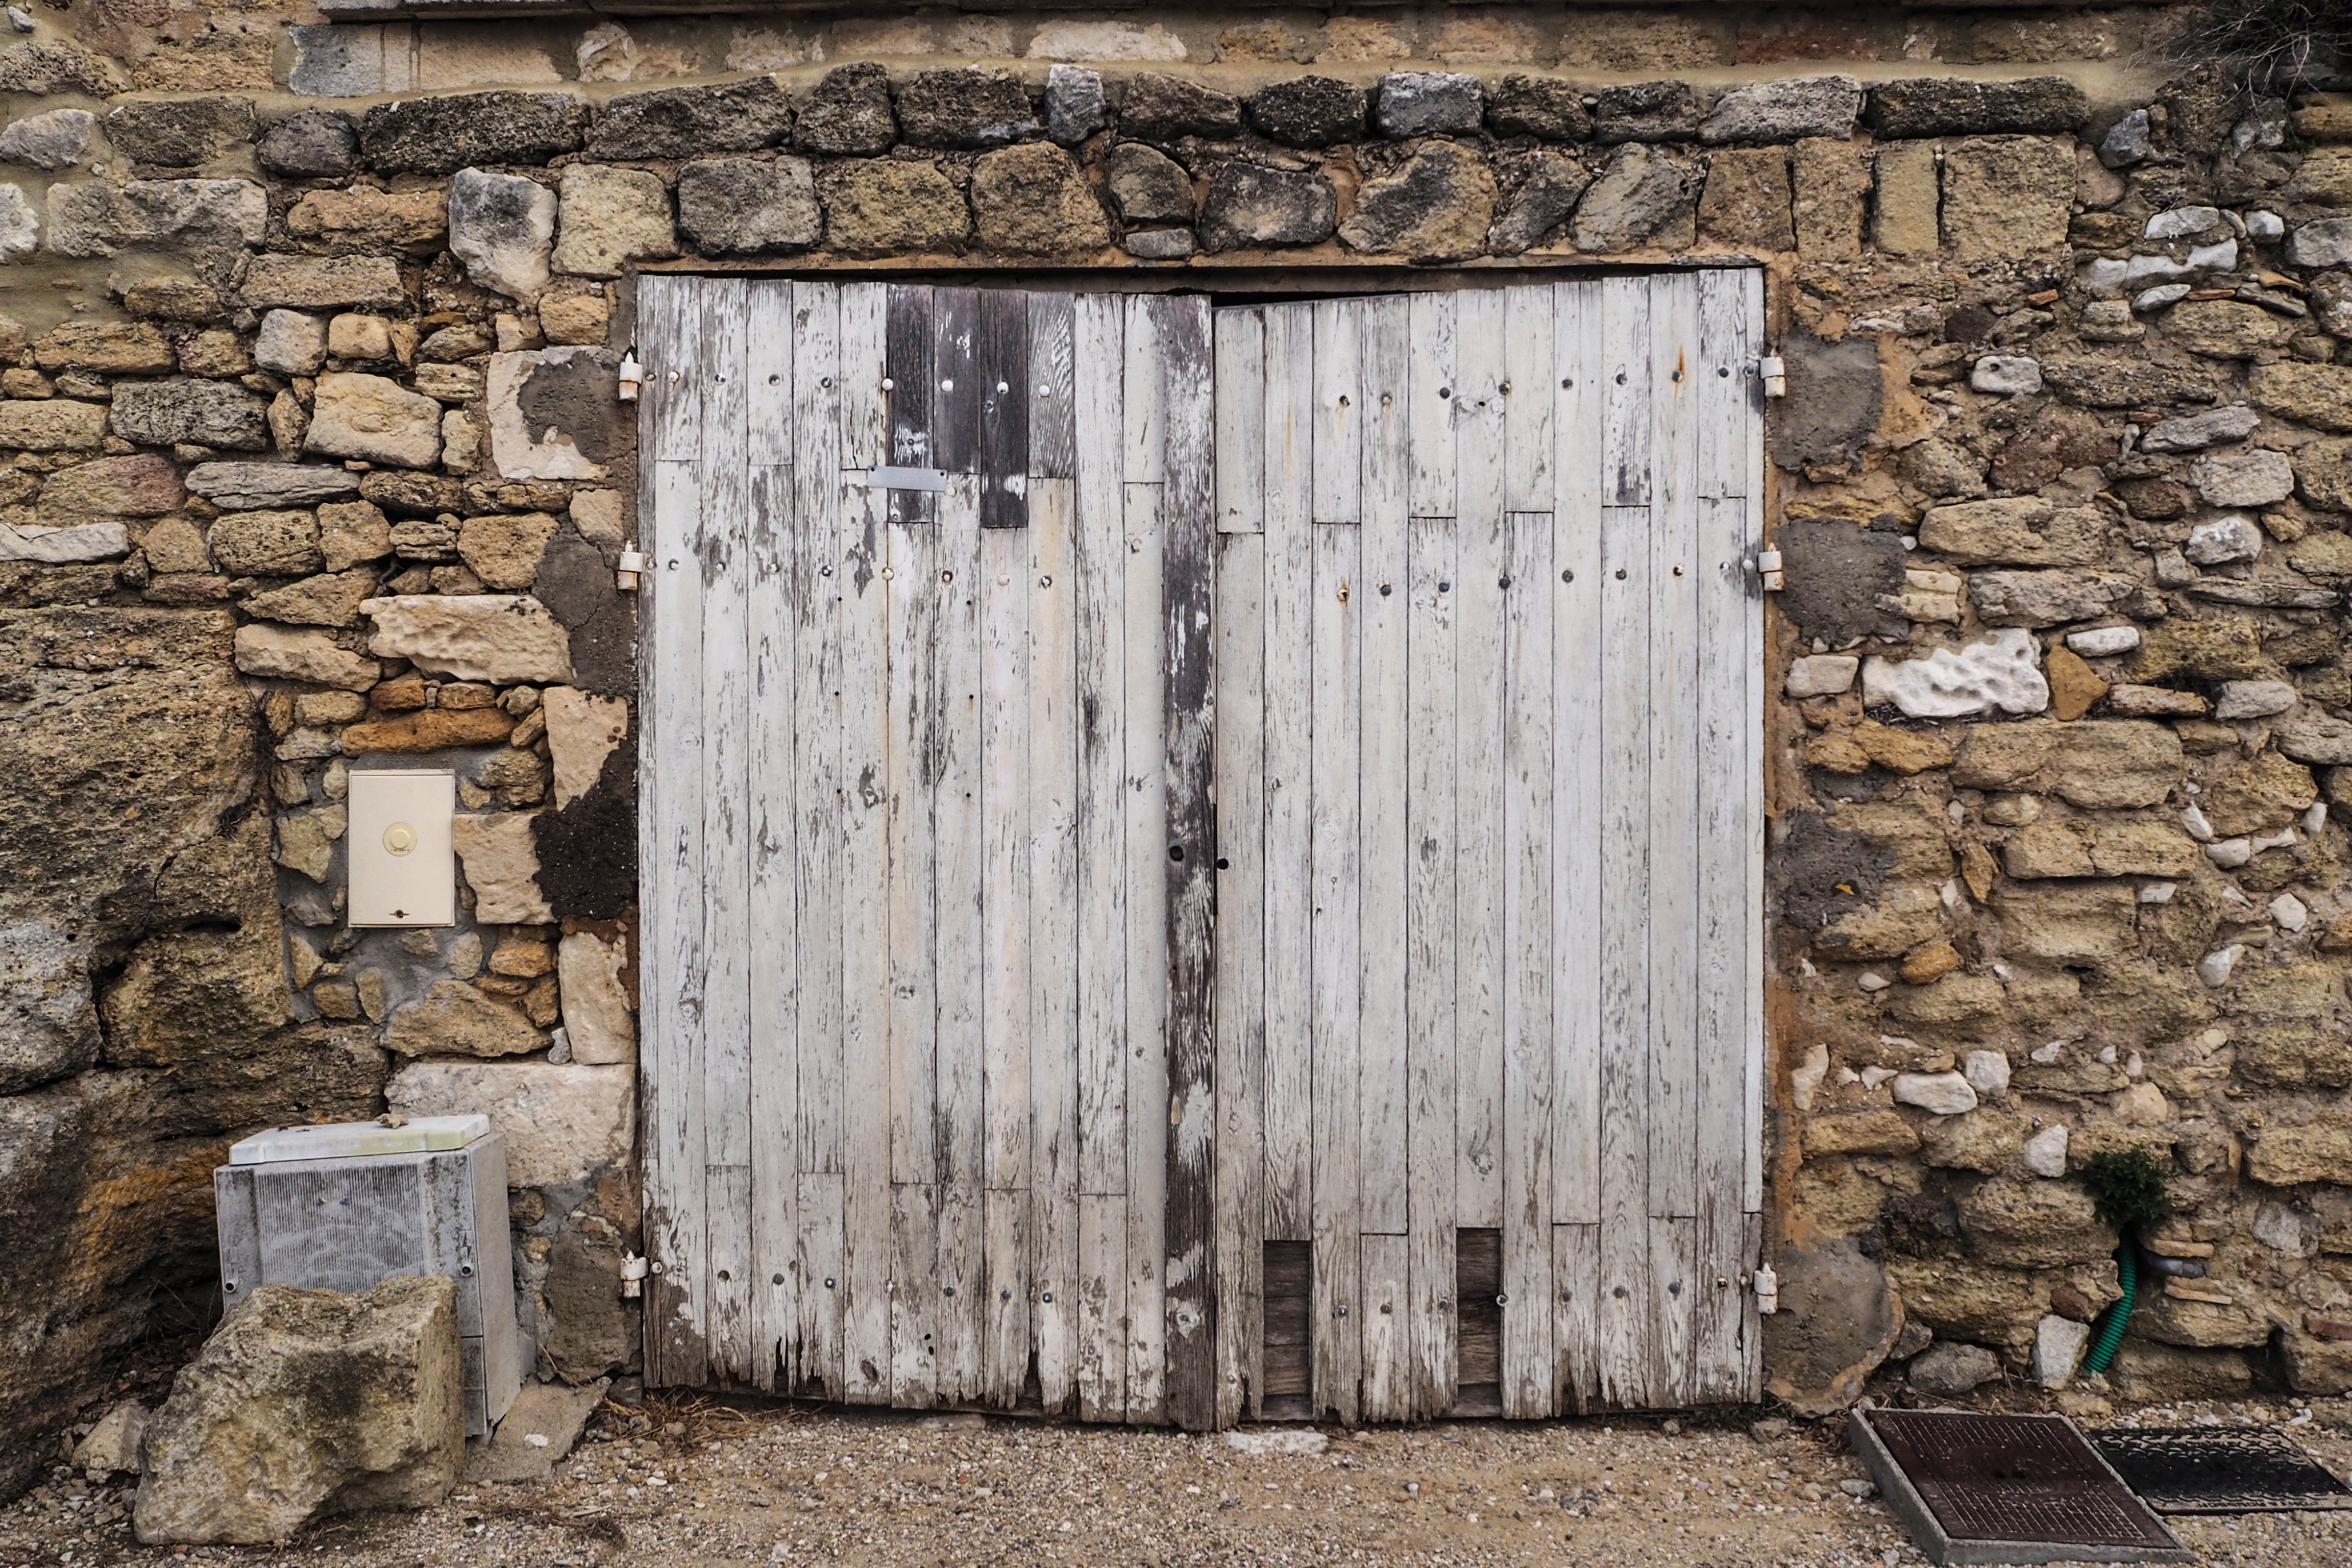
rock, structure, wood, house, window, old, wall, column, facade, stone wall, brick, door, goal, ruins, wooden gate, ancient history